Iván Vitányi

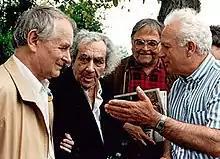
Iván Vitányi (far left) with György Faludy, Imre Mécs and Alajos Dornbach at the Szárszó meeting of 1994

Vitányi was a founding member and executive secretary of the New March Front from 1988 to 1989, during the period of transition to democracy. He also became the founding member of the Hungarian Socialist Party (MSZP) in October 1989, the legal predecessor of the ruling Communist MSZMP. Vitányi was a member of the party's presidium from 1989 to 1994 and from 1998 to 2000. He chaired the national board of MSZP between 1990 and 1996. In 2003, he was elected head of the party's cultural department. From 1993 to 1995, he was a spokesman for the Democratic Charter.